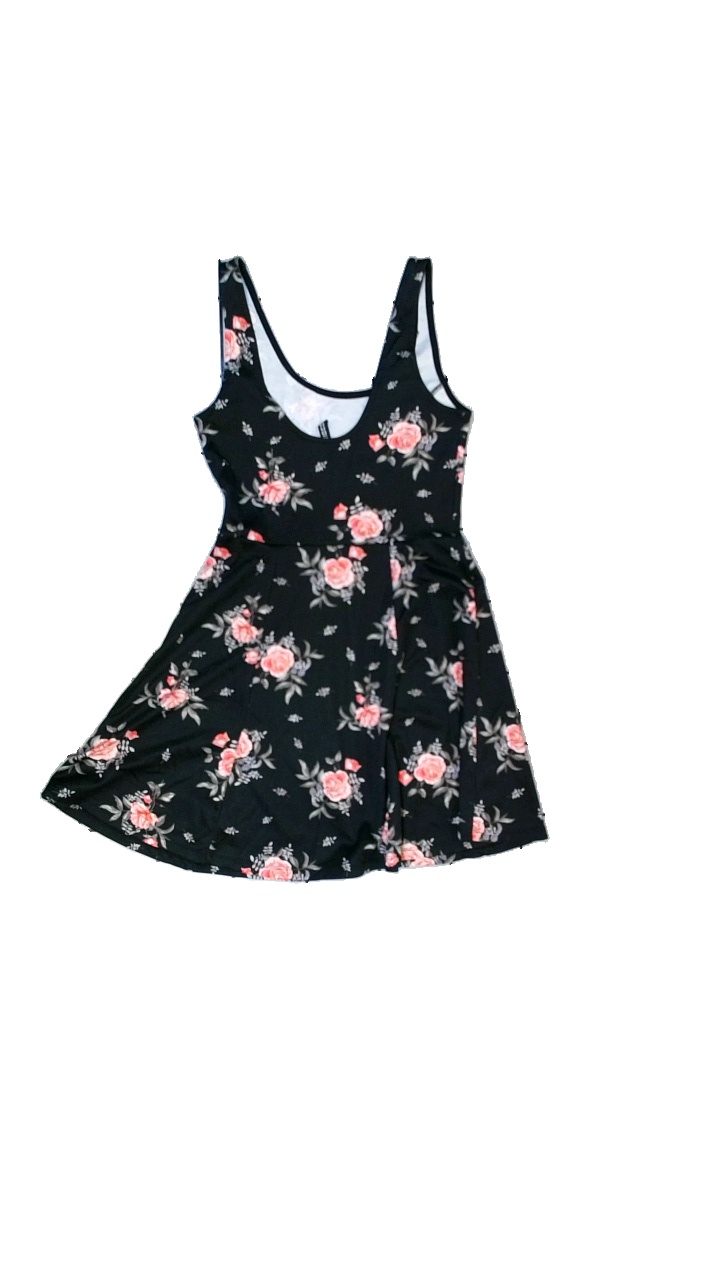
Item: Dress (Children)
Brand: H&m
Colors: Black, White, Grey, Multicolor
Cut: Regular, C-collar
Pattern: Floral print
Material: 92% polyester, 8% elastane
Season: All
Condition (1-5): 3
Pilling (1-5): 4
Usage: Export
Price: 50-100